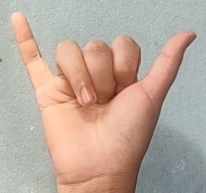
ASL sign: Y